Asher Roth

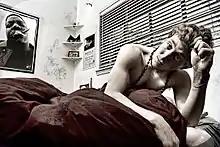
Roth in November 2008

Asher Paul Roth (born August 11, 1985) is an American rapper from Morrisville, Pennsylvania. He is best known for his 2009 debut single "I Love College," which peaked at number 12 on the "Billboard" Hot 100 and foresaw the birth of frat rap, a college-oriented subgenre of hip hop.